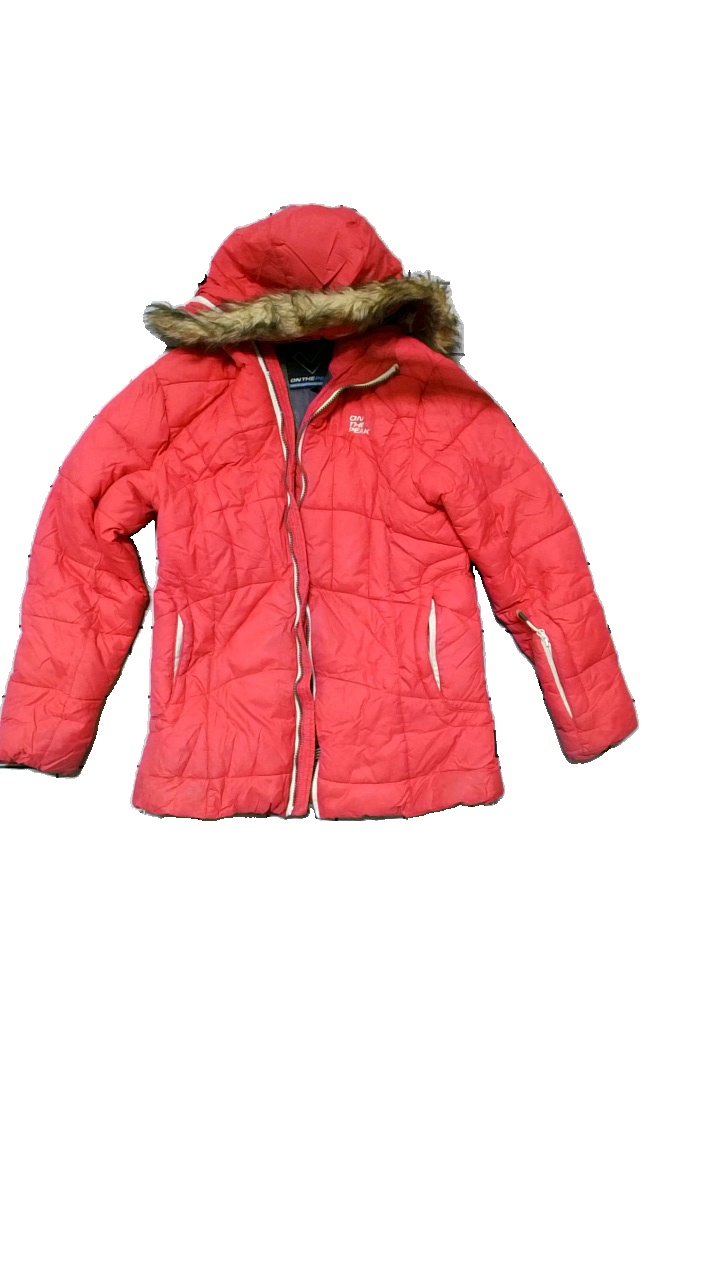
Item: Winter Jacket (Ladies)
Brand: On The Peak
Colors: Pink
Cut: None
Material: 100% nylon
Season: Winter
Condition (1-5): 3
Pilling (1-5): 4
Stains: Minor
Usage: Reuse
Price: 100-150